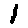
Label: 1